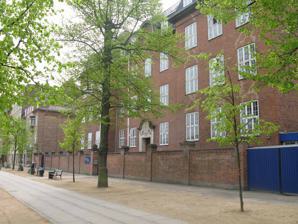
Building: Institut Sankt Joseph Copenhagen
Country: Denmark
Year built: 1914
Private Catholic school in Copenhagen, Denmark This article reads like a press release or a news article and may be largely based on routine coverage . Please help improve this article and add independent sources . ( November 2017 ) ( Learn how and when to remove this message ) Motto "It is humanity's task to become human." - Cicero Established 1858 Type Private Headmaster Peter Franklin Jensen Founder The Sankt Joseph Sisters of Denmark Students 525 (approx.) Grades Kindergarten - 9th Grade Location Copenhagen , Denmark Campus All school buildings are located in the Østerbro district of Copenhagen. Website sanktjoseph.dk/en v t e Main building seen from Dag Hammarskjölds Allé Annex School yard Institut Sankt Joseph Copenhagen is a private, Catholic school located in Copenhagen , Denmark . The self-governing institution's formation ideals and daily activities are rooted in the Catholic-humanistic views on life and man. The school's primary aim is to develop thoughtful and caring students who take their lives, opportunities and choices seriously. The school's campus has a large main building with four floors, an annex building for kindergarten and after-school clubs, a theatre and a large gymnasium. The school is situated in the Østerbro section of Copenhagen, directly across from the United States Embassy and only minutes from the heart of the city and the coast. General Information The school operates under a dual-track system, with a total of 22 classes, ranging from kindergarten through ninth grade. In 2012, there were approximately 525 students in total, with an average class size of 23.7 students. The primary subjects of instruction are as follows: Danish, English (from 1st grade), Mathematics, Musical Theory, Religious Studies, French, German, Physical Education, Biology, Chemistry, Physics, History, Computer Science, Natural History, Geography and Social Studies. In addition, the school focuses on community service and giving back, with a mandatory service program for all eighth grade students, a peer mentoring program and a summer service initiative. Institut Sankt Joseph, as part of its international profile, takes part in EU funded projects; such as Comenius , and is actively seeking international partnerships  with UNESCO and the U.N. as a means to furthering international cooperation and understanding. The school hosts a bi-annual event entitled: "Responsibility for fellow man and the world" in order to promote social justice, and raise funds for those less fortunate Every ninth grade class, immediately prior to the completion of their studies, has the opportunity to go on a teacher led retreat and discuss with their peers what they have learned, and where they are going now in life. As of July 2013, The Institute of Saint Joseph will launch its inaugural summer program; focusing on language development, sports training, drama, theatre and community service projects in the local community. Philosophy Institut Sankt Joseph, as a Catholic School, believes that a Catholic educational and formational project must be essentially understood as a humanities project, rooted in the long tradition of Catholic education.  As the overall objective, whether it is at the end of the first day of kindergarten, or at the end of 9th grade, every child should be equipped to take on the task of what it is to be human; in short, to be themselves.  To this effect, the school has formulated statements in regards to its views on humanity and formation ideals. Diversity The student body is diverse both religiously and ethnically. Only 20% of the students are Catholic , whereas, 80% are Protestant , Jewish , Muslim or have no religious affiliation. The school has a strong ecumenical profile, with activities such as the daily "morning song", where students of all beliefs come together in solidarity to start the day. In addition, there are many opportunities for the Catholic students at the school to stay engaged with their faith, such as the Wednesday "lunch mass" and feast day celebration masses celebrated with two Catholic priests affiliated with the school. In addition, students originate from 59 different countries and have 33 different mother tongues in total. Governance As set out in the school's Bylaws, the Board of Directors oversee financial and administrative management of the school. The board consists of 5 members, appointed for a two-year term by the St. Joseph Sisters Order Society (Chairman), parents (two members), the Catholic bishop of Copenhagen (one member) and the Catholic Pastoral Council Executive in Denmark (one member), respectively.  The day-to-day operations of the school are run by the principal. The school has close ties to the P.T.A. and works hard to make sure that all parents, alumni, staff and leadership are working together to fulfill the mission of the school. References